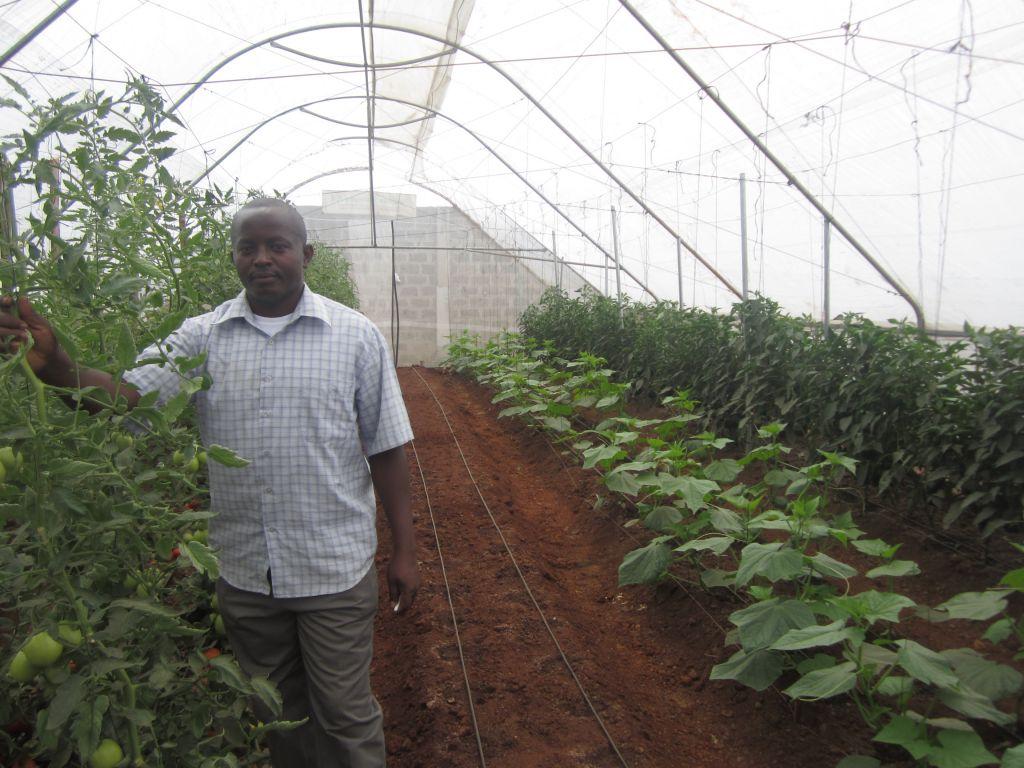
Muundo wa chafu umetengenezwa kwa nyenzo angavu inayowezesha mwanga kupenya ukishikiliwa na fremu ya chuma. Kushoto kuna mimea za nyanya zenye matunda mabichi yanayochipua huku kulia kukiwa na mazao tofauti yanayochanua kwa kasi. Mirija ya umwagiliaji imetandazwa chini ikihakikisha kila mmea unapata unyevu wa kutosha katika mazingira yaliyoongozwa kwa ufanisi.